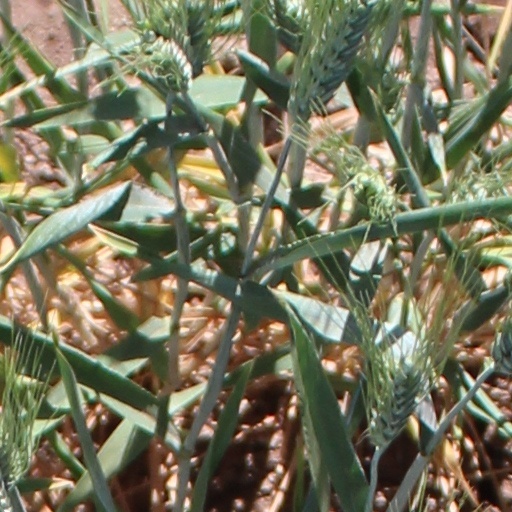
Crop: wheat